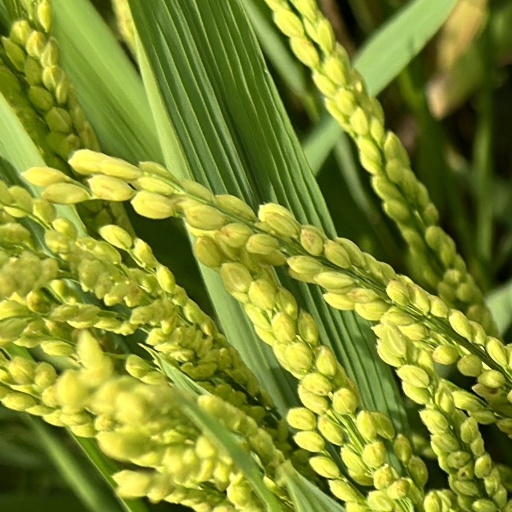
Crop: rice